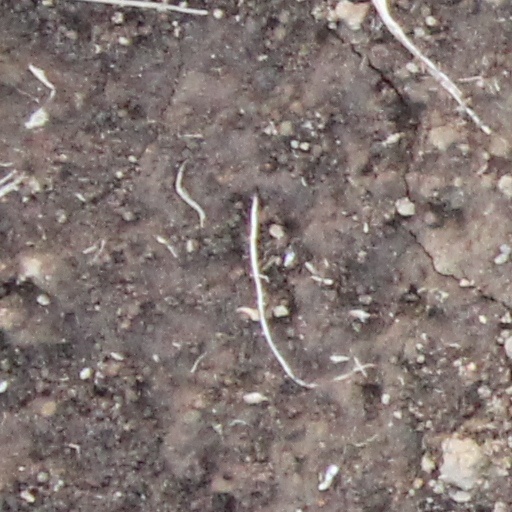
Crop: wheat